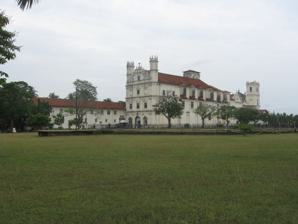
Building: Church and Convent of St. Francis of Assisi
Country: India
Year built: 1661
Church in Velha Goa, India Church of St. Franc of Assisi Igreja de São Francisco de Assis Church of St. Francis of Assisi 15°30′11.60″N 73°54′40.60″E / 15.5032222°N 73.9112778°E / 15.5032222; 73.9112778 Location Velha Goa Country India Denomination Roman Catholic History Founded 1517 ; 508 years ago ( 1517 ) Founder(s) Franciscans Architecture Functional status Functional Completed 1661 The Church of St. Francis of Assisi was built in 1661 by the Portuguese in the Portuguese Viceroyalty of India . The Church of St. Francis of Assisi, together with a convent, was established by eight Portuguese Franciscan friars who landed in Goa in 1517. It is part of the UNESCO World Heritage Site , Churches and convents of Goa . The structure The following is the information as seen on the plaque beside the Church of St. Francis of Assisi. The three tier facade have octagonal towers on each side and in the central niche there is a statue of St. Michael . The main entrance is decorated with circular pilasters and rosette band. The central nave is barrel-vaulted while the crossing is rib-vaulted which supports the choir. The internal buttress walls, separating the chapels and supporting the gallery on top, have frescoes showing floral designs. Above the tabernacle in the main altar is a large statue of St. Francis of Assisi and Jesus on the cross, statues of St. Peter and St. Paul are seen below.  The adjoining walls of nave retain painted panels depicting scenes from the life of St Francis of Assisi." References